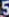
Number: 5